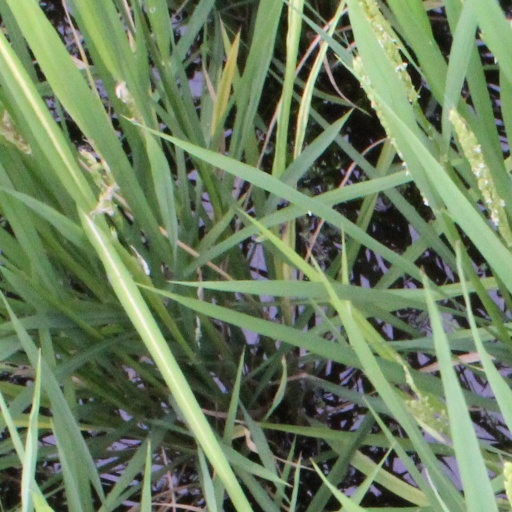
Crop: rice